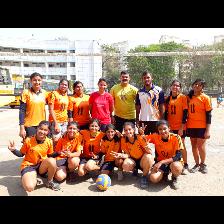
Label: Human